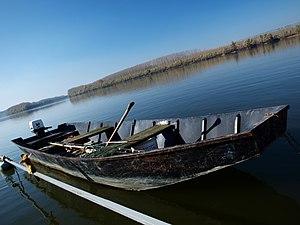
Banoštor est un village de Serbie situé dans la province autonome de Voïvodine. Il fait partie de la municipalité de Beočin dans le district de Bačka méridionale. Au recensement de 2011, il comptait 743 habitants.